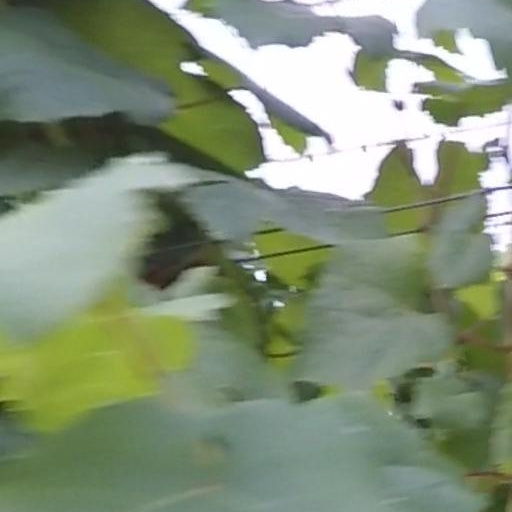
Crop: grape